Hamon (swordsmithing)

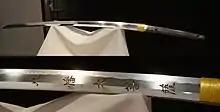
Example of a "hamon". It is not the entire white "hadori" area, but a fuzzy line within the "hadori". It is difficult to photograph, and to appreciate "hamon", the viewer must hold the sword in his hand and change the angle of the light on the blade as he views it.

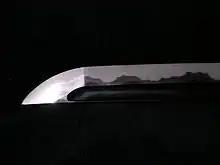
Katana, showing the hamon as the outline of the . The appears faintly as the bright line following the hamon; especially visible at the tip.

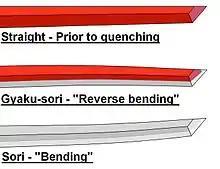
The formation of a hamon during quenching first produces a downward bend as the edge cools fast, followed by an upward bend as the rest of the blade cools.

In swordsmithing, (from Japanese, literally "edge pattern") is a visible effect created on the blade by the hardening process. The hamon is the outline of the hardened zone which contains the cutting edge. Blades made in this manner are known as differentially hardened, with a harder cutting edge than spine (for example: spine 40 HRC vs edge 58 HRC). This difference in hardness results from clay being applied on the blade prior to the cooling process (quenching). Less or no clay allows the edge to cool faster, making it harder but more brittle, while more clay allows the center and spine to cool slower, thus retaining its resilience.